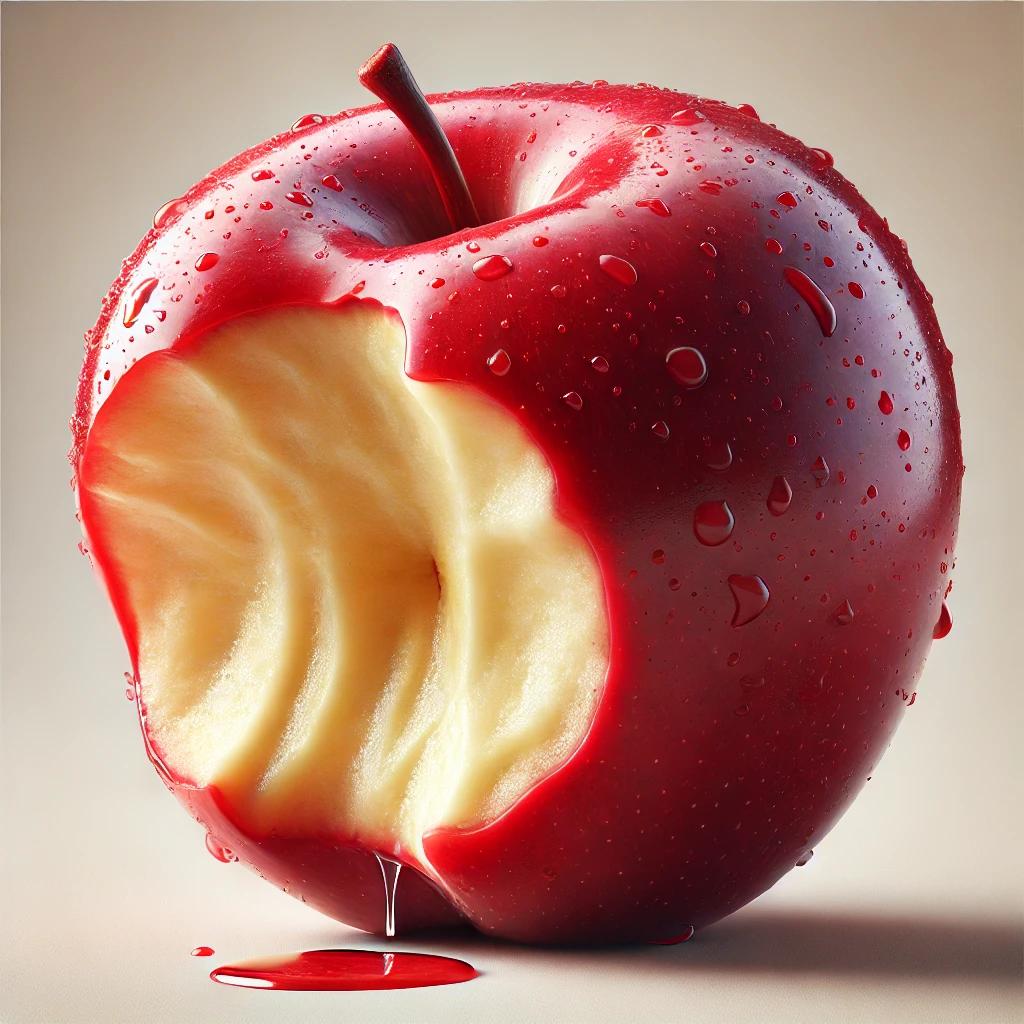
Etiqueta: orgánico